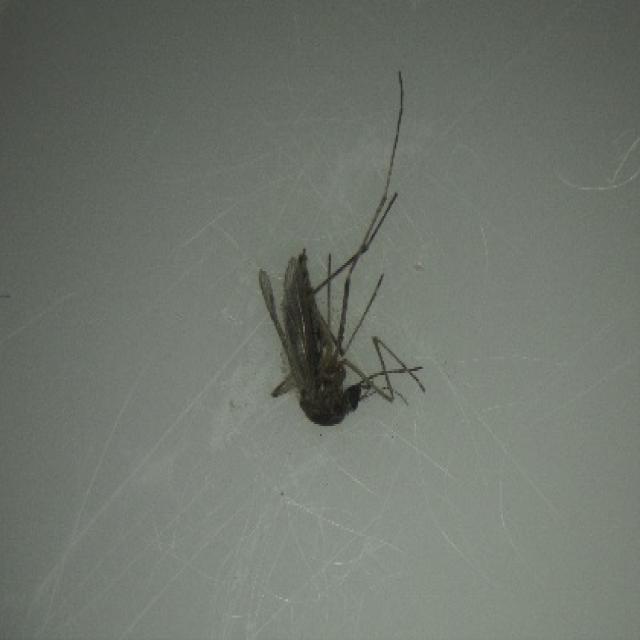
Species: aedes_vexans